Pre-Columbian Bolivia

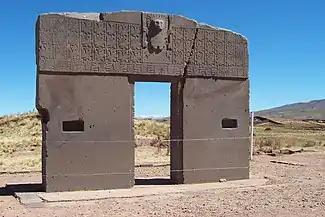
Gate of the Sun in Tiwanaku

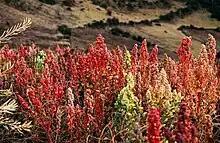
Quinoa plants

Pre-Columbian Bolivia covers the historical period between 10,000 BCE, when the Upper Andes region was first populated and 1532, when Spanish conquistadors invaded Inca Empire. The Andes region of Pre-Columbian South America was dominated by the Tiwanaku civilization until about 1200, when the regional kingdoms of the Aymara emerged as the most powerful of the ethnic groups living in the densely populated region surrounding Lake Titicaca. Power struggles continued until 1450, when the Incas incorporated upper Bolivia into their growing empire. Based in present-day Peru, the Incas instituted agricultural and mining practices that rivaled those put in place many years later by European conquerors. They also established a strong military force, and centralized political power. Despite their best efforts however, the Incas never completely controlled the nomadic tribes of the Bolivian lowlands, nor did they fully assimilate the Aymara kingdoms into their society. These internal divisions doomed the Inca Empire when European conquerors arrived.